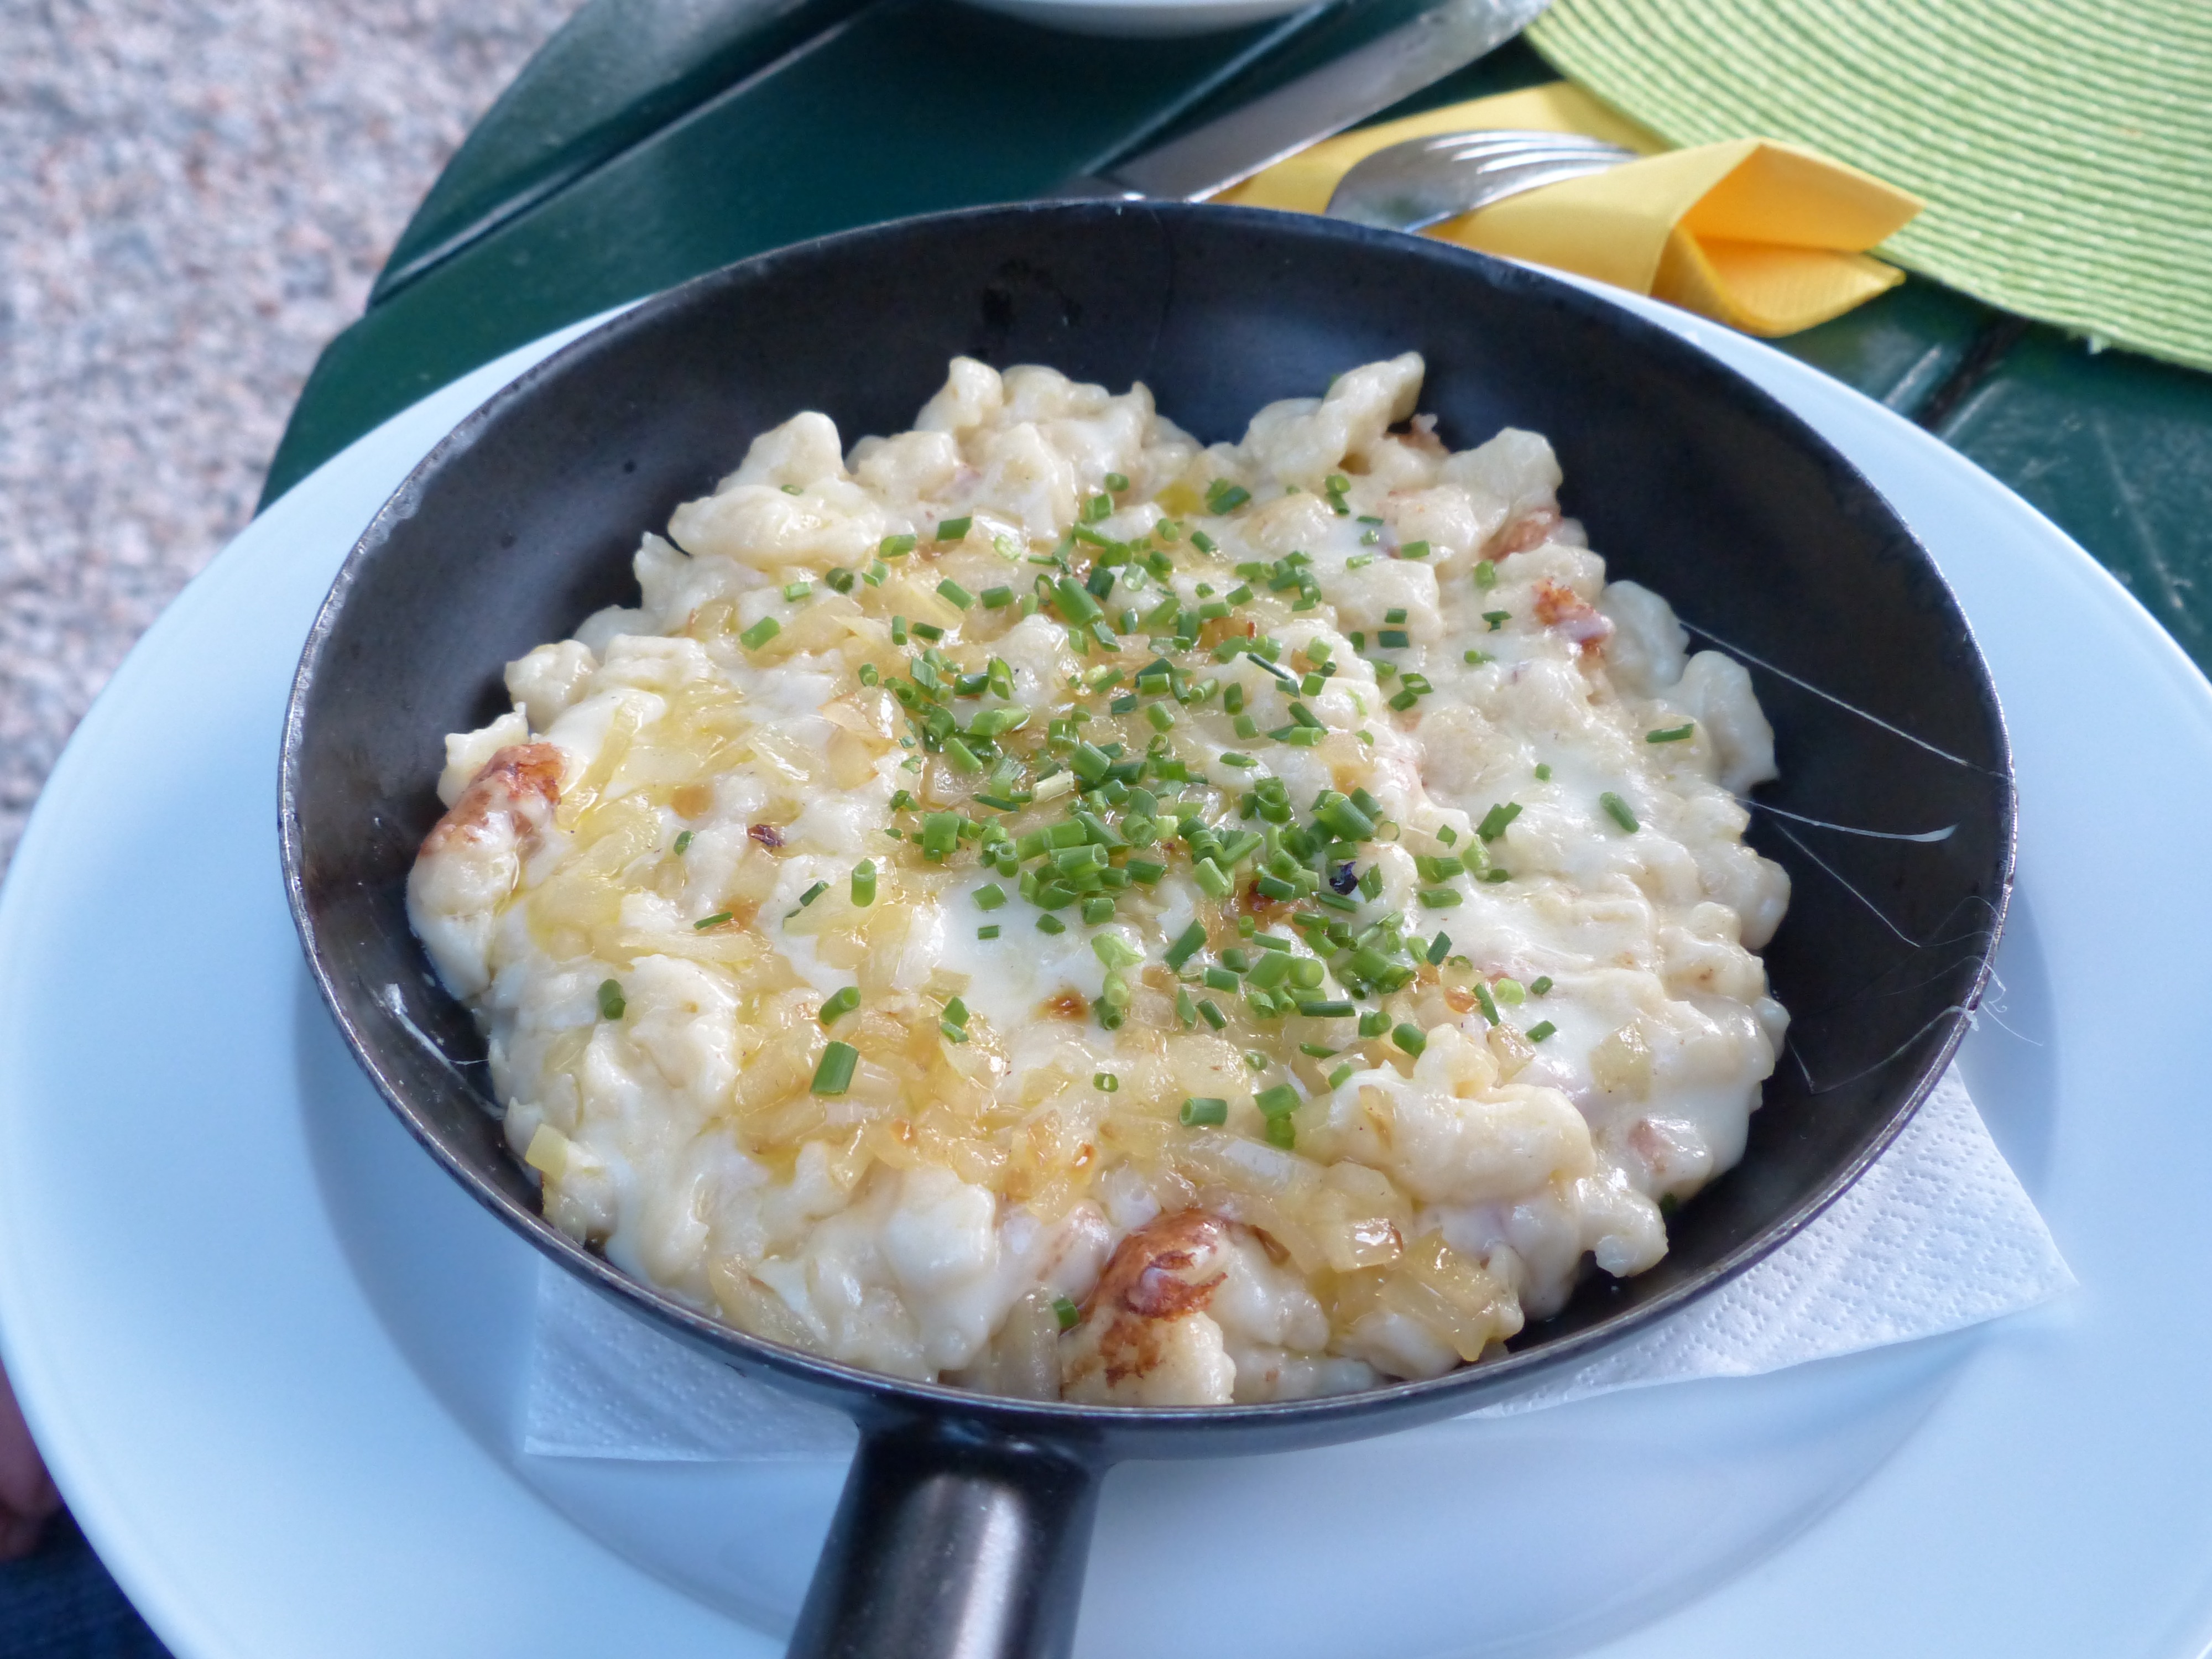
dish, meal, food, produce, vegetable, seafood, breakfast, eat, cuisine, pan, cheese, fry up, main course, spicy, tasty, court, risotto, chives, substantial, beer garden, italian food, sp tzle, european food, cheese noodles